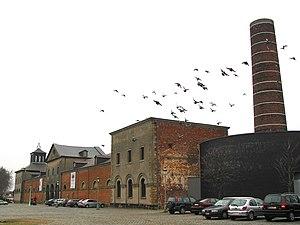
Hornu (Belgique), côté occidental de l'ancien complexe industriel appelé ""Grand-Hornu"" construit par Henri De Gorge entre 1810 et 1830 suivant les plans de l'architecte Bruno Renard.
Le Grand-Hornu est un ancien complexe industriel de charbonnages faisant partie de l'ancienne commune d'Hornu, située dans la région du Borinage, à une dizaine de kilomètres à l'Ouest du centre de Mons, dans le Hainaut en Belgique. Ce site fait partie du patrimoine majeur de Wallonie. De style néoclassique, il compte aujourd'hui parmi les beaux témoignages architecturaux de l'ère industrielle et comprend une des plus anciennes cités ouvrières au monde.
Bruno Renard est un architecte belge.